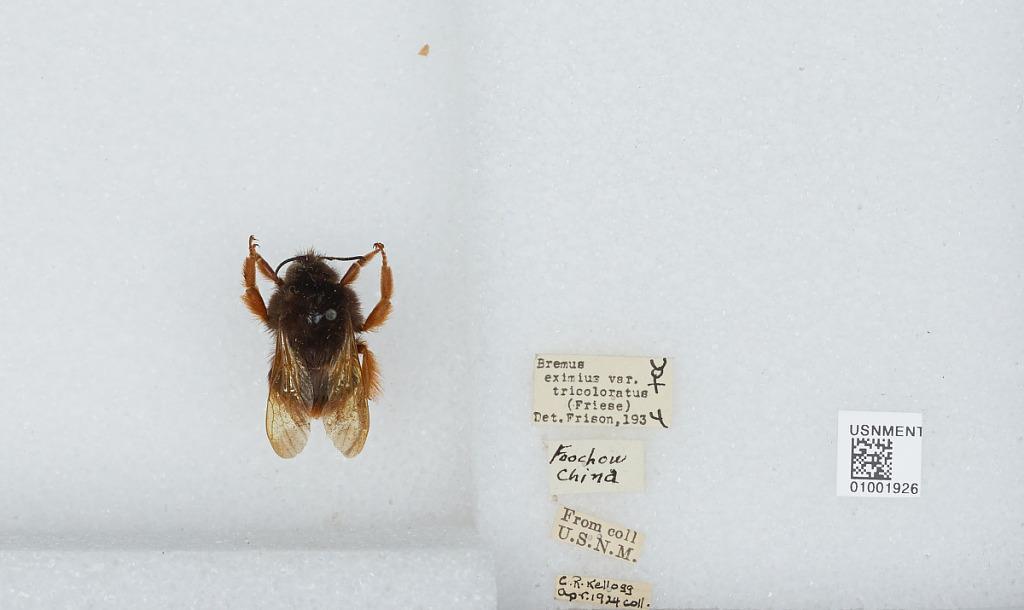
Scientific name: Bombus (Rufipedibombus) eximius Smith
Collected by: C. Kellogg
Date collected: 1924-4-
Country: China
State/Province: Fujian
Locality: Fuzhou
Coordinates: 26.0761, 119.306
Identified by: Frison, T.